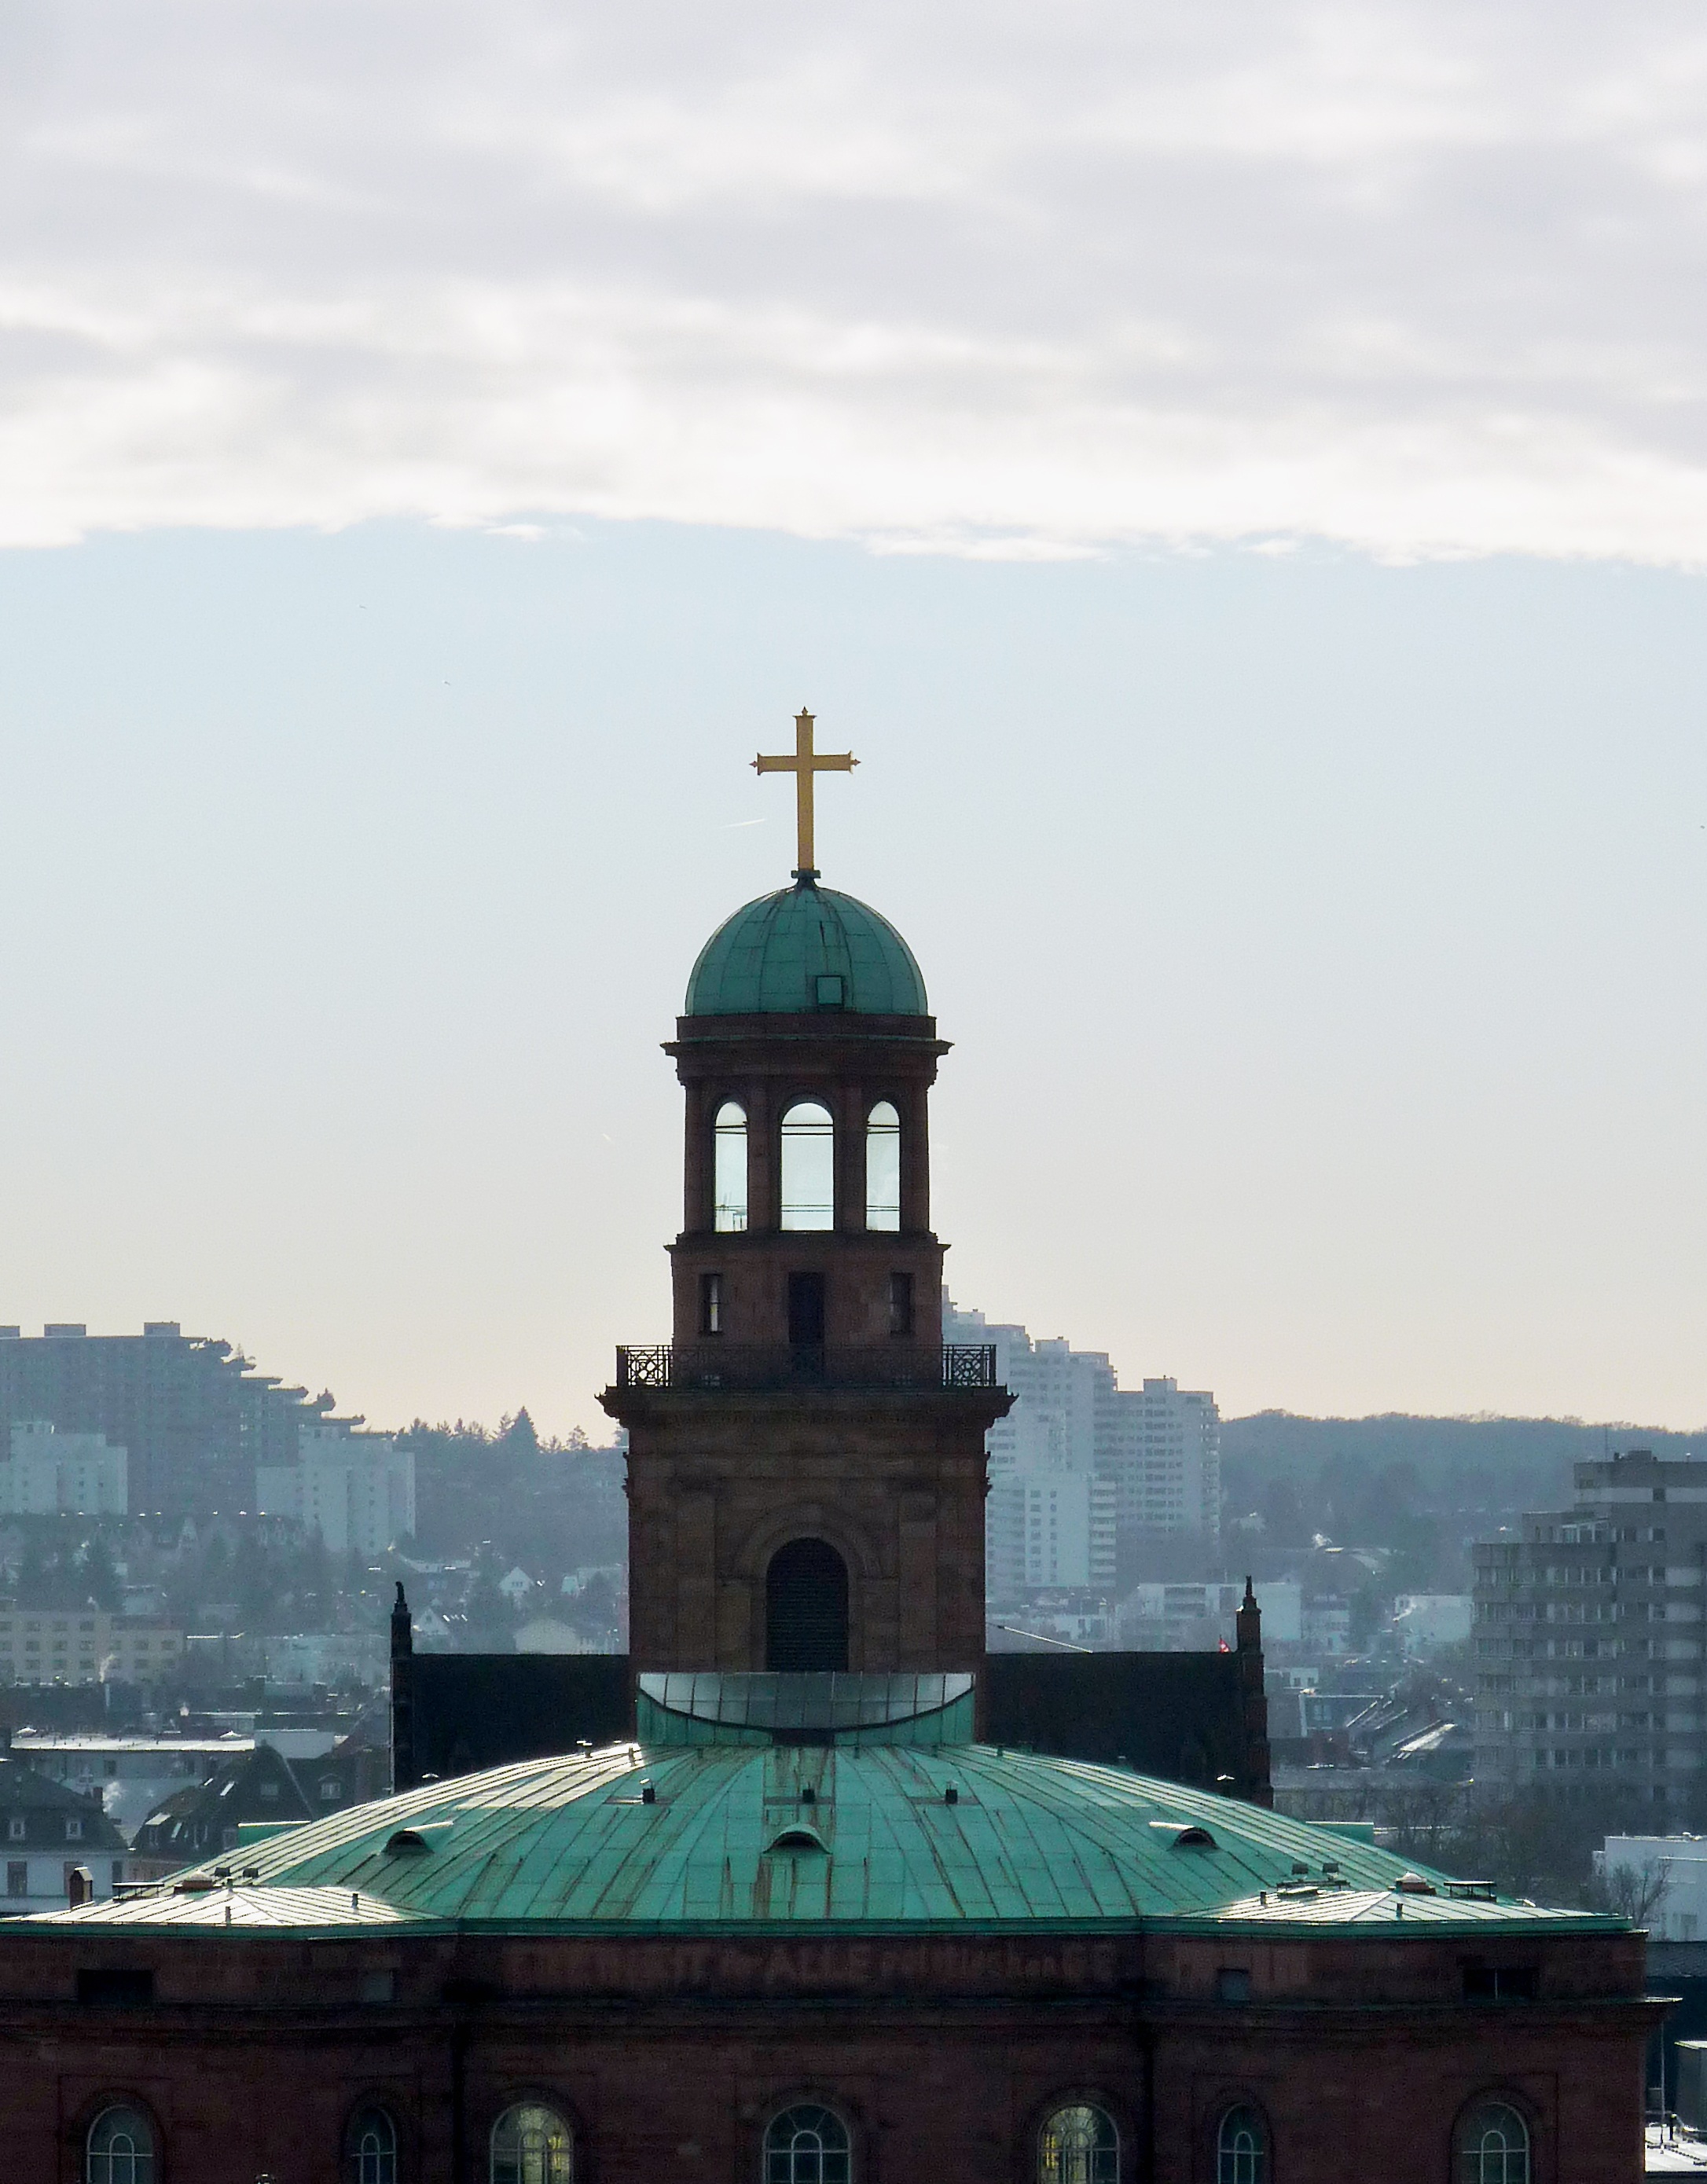
city, tower, landmark, church, tourism, place of worship, bell tower, places of interest, structures, steeple, history, banks, frankfurt am main germany, frankfurt, mainhatten, building exterior, urban scene, constitution, paul church